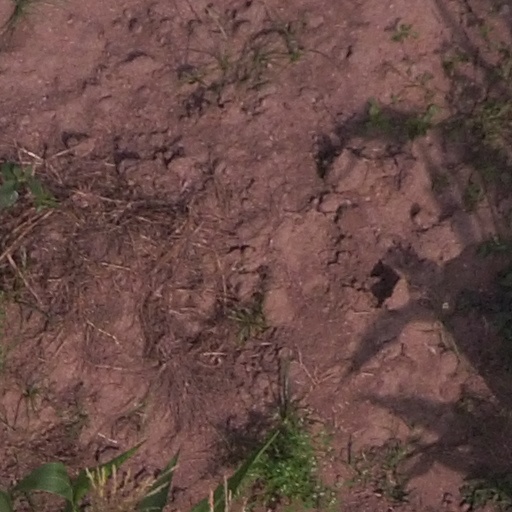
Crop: maize; corn